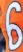
Number: 6